Soundscape ecology

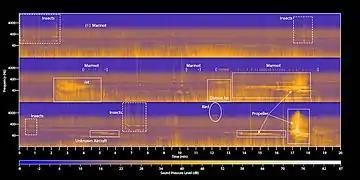
A spectrogram of the soundscape of Mount Rainier National Park in the United States. Highlighted areas show marmot, bird, insect and aircraft noises.

Soundscape ecology is the study of the acoustic relationships between living organisms, human and other, and their environment, whether the organisms are marine or terrestrial. First appearing in the "Handbook for Acoustic Ecology" edited by Barry Truax, in 1978, the term has occasionally been used, sometimes interchangeably, with the term acoustic ecology. Soundscape ecologists also study the relationships between the three basic sources of sound that comprise the soundscape: those generated by organisms are referred to as the biophony; those from non-biological natural categories are classified as the geophony, and those produced by humans, the anthropophony.